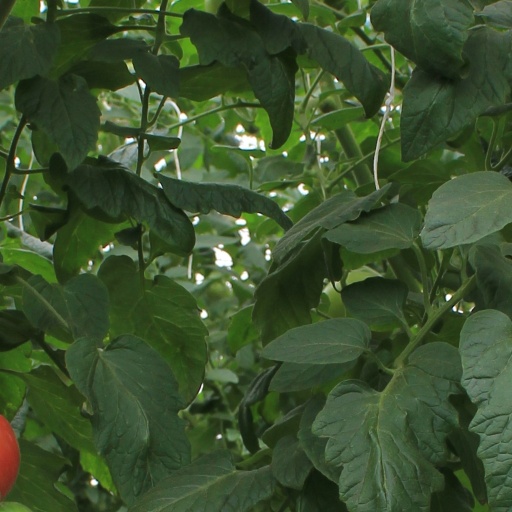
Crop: tomato